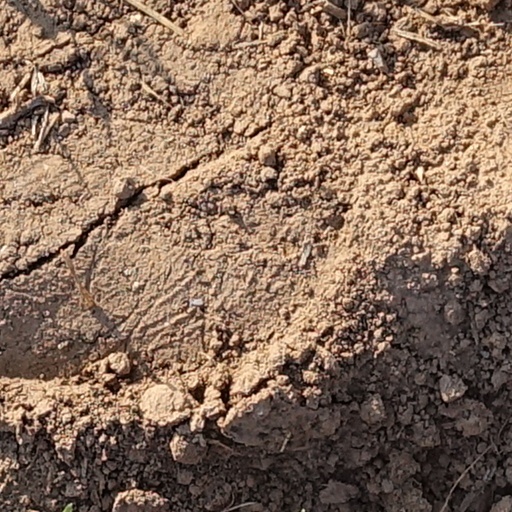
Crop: wheat